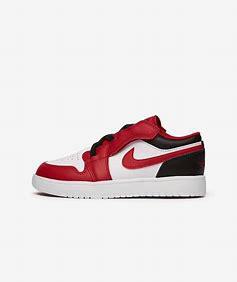
Brand: Jordan
Model: 1 Alt